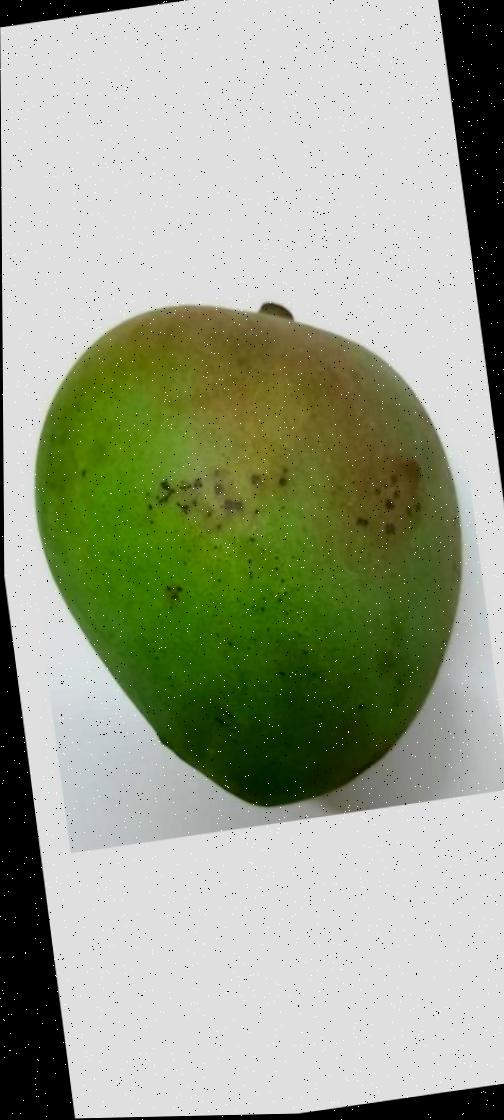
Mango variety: Harivanga